Fordingbridge

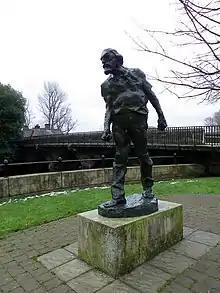
Statue of Augustus John

The Great Bridge, from which the town received its present name, has seven arches and can be seen from the town's large riverside park and recreation ground. The park contains a children's play area, secluded memorial gardens, and large sports playing field. A bronze statue of the painter and former resident Augustus John stands on the banks of the Avon near the Great Bridge.